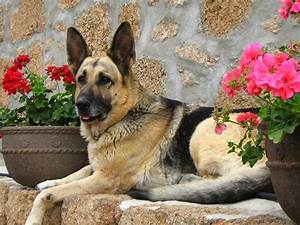
Label: dog